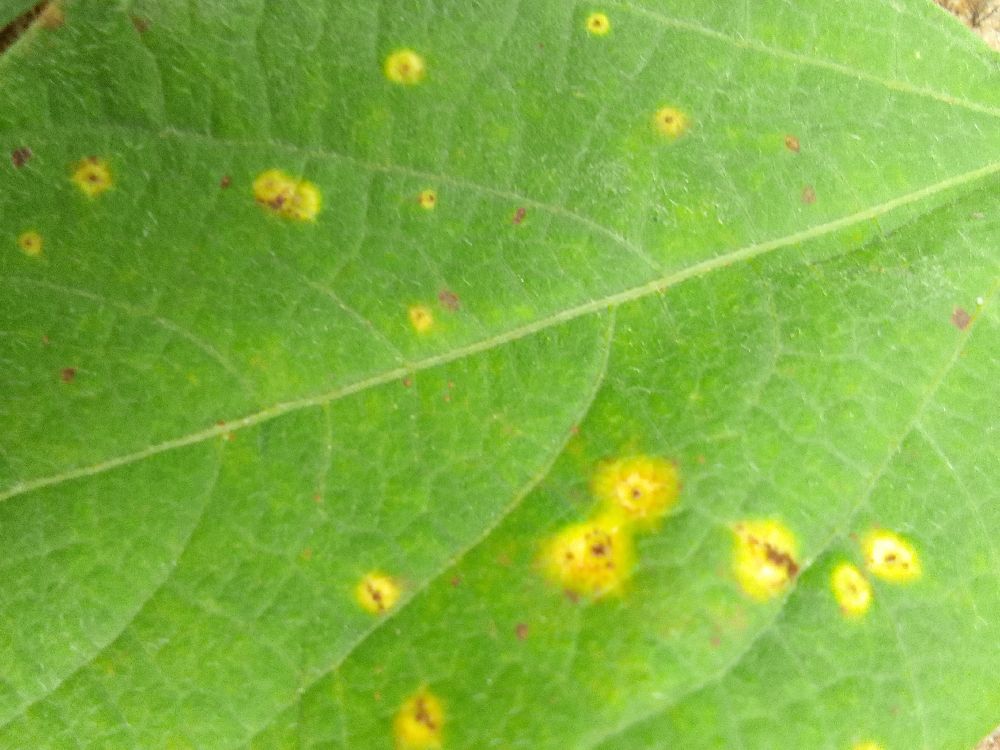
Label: rust